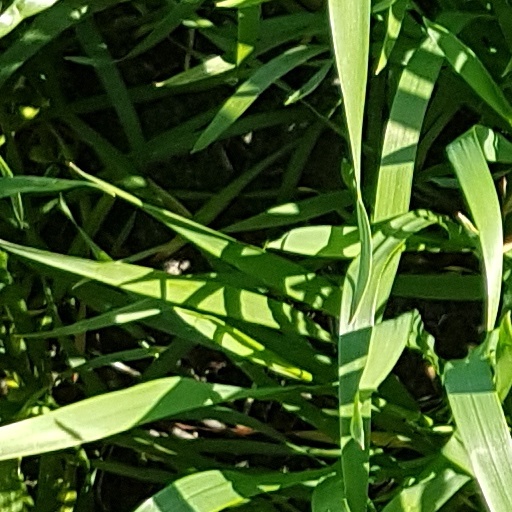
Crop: wheat